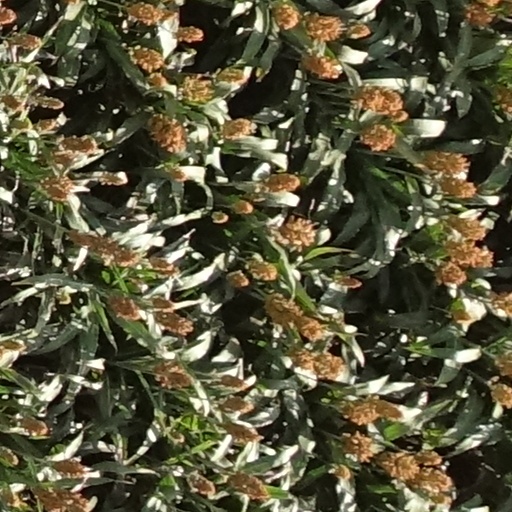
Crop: sorghum